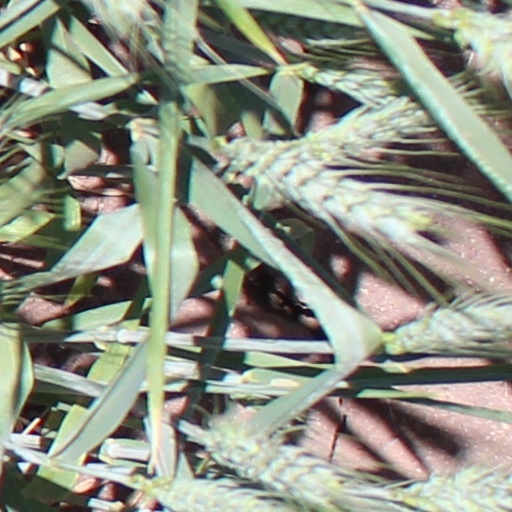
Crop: wheat